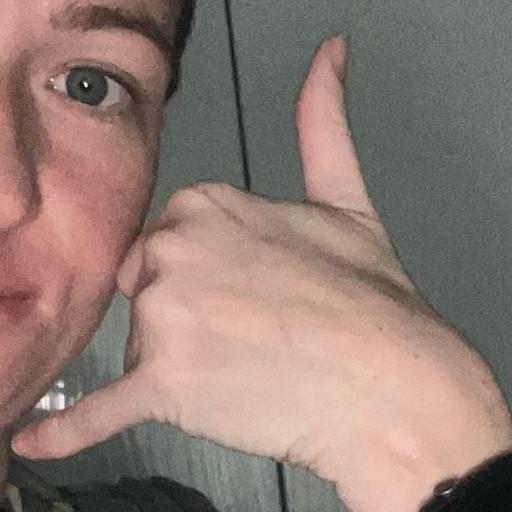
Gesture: call